50 euro note

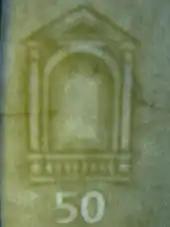
The watermark on the 50 euro note

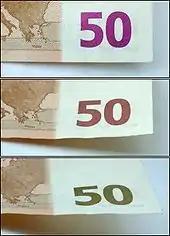
Colour-shifting ink in the denomination

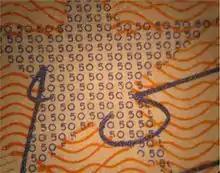
Microprinting next to the ECB President's signature

The European Central Bank closely monitors the circulation and stock of the euro coins and banknotes. It is a task of the Eurosystem to ensure an efficient and smooth supply of euro notes and to maintain their integrity throughout the euro area.